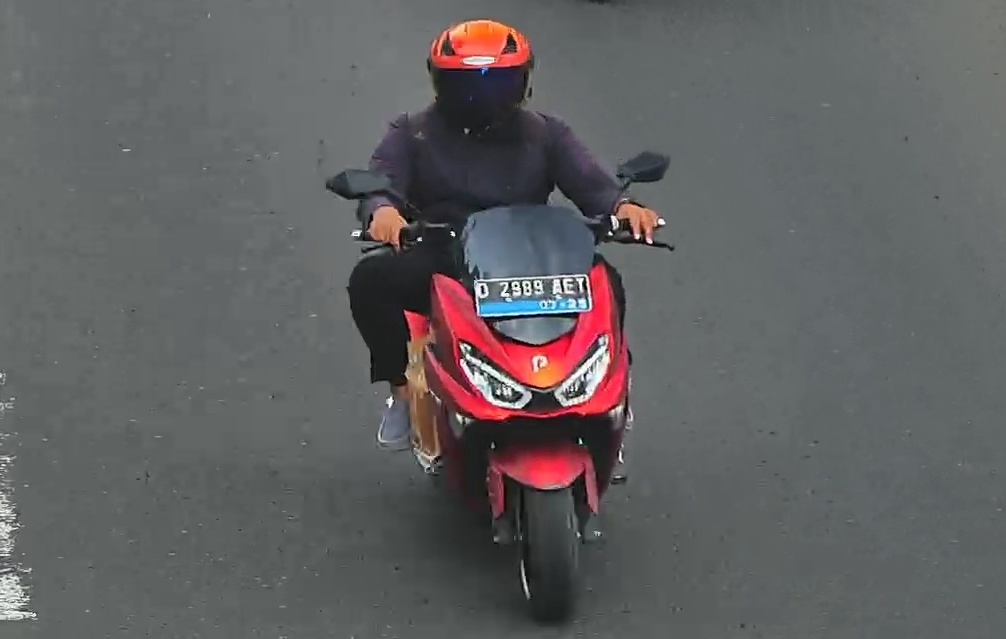
person-with-helmet: 1
person-without-helmet: 0